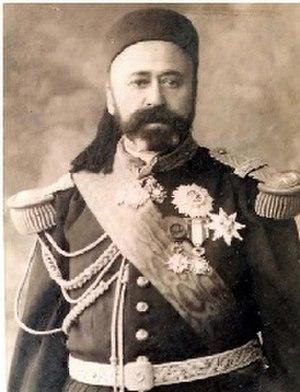
Sadok Ghileb, né vers 1840 à Tunis et décédé en 1912, est un homme politique tunisien.